Tell Me Lies (film)

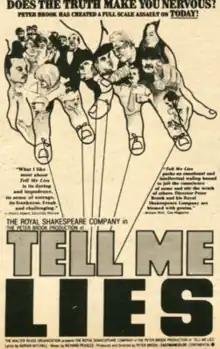
Theatrical release poster

"Tell Me Lies, also known as Us," is a 1968 British documentary drama film directed and produced by Peter Brook. Based on the 1966 play "US" by Denis Cannan, it stars Mark Jones, Pauline Munro, Eric Allan, and Robert Langdon Lloyd. It was shot in London in the summer of 1967 and starred actors under contract to the Royal Shakespeare Company. The film looks at reactions to the American involvement in the Vietnam War and was highly controversial at the time of its release.